Answer in natural language. How many DeskLamps are visible in the scene? Choose between the following options: 2, 0, 3, 4 or 1
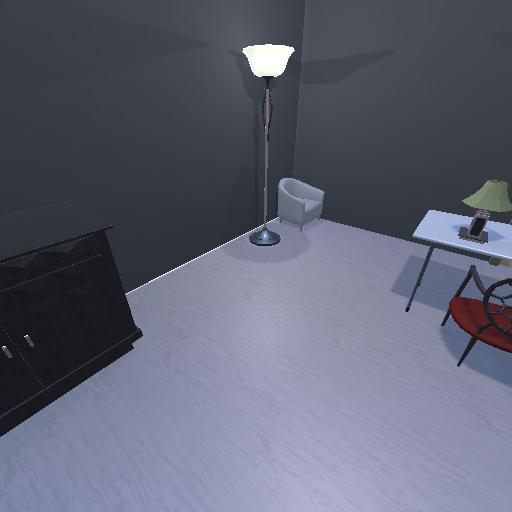
<answer>1</answer>